SNCB Type 12

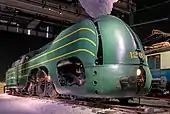
The preserved Type 12 locomotive exhibited in Train World, Brussels, with a mock steam effect

The class was designed by engineer Raoul Notesse, based on the Canadian Pacific Railway's successful 4-4-4 "Jubilee" semi-streamlined locomotives of 1936/7, but also incorporated the ideas on streamlining of André Huet.